Eremophila dempsteri

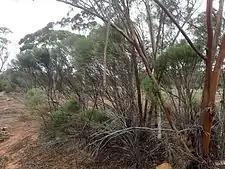
"E. dempsteri" growing near Widgiemooltha

"Eremophila dempsteri" was first formally described by Ferdinand von Mueller in 1876 and the description was published in "Fragmenta phytographiae Australiae". The specific epithet ("dempsteri") honours Andrew Dempster, who was the son of the politician, Charles Dempster and who was an explorer and collector of the type specimen.